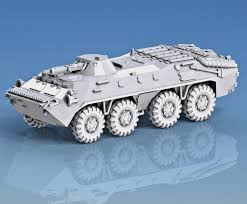
Label: BTR-70